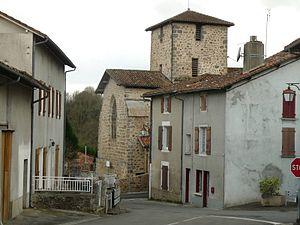
Église de Suris, Charente, France
Suris est une commune du Sud-Ouest de la France, située dans le département de la Charente. Depuis le 1ᵉʳ janvier 2019, elle est une commune déléguée de Terres-de-Haute-Charente.